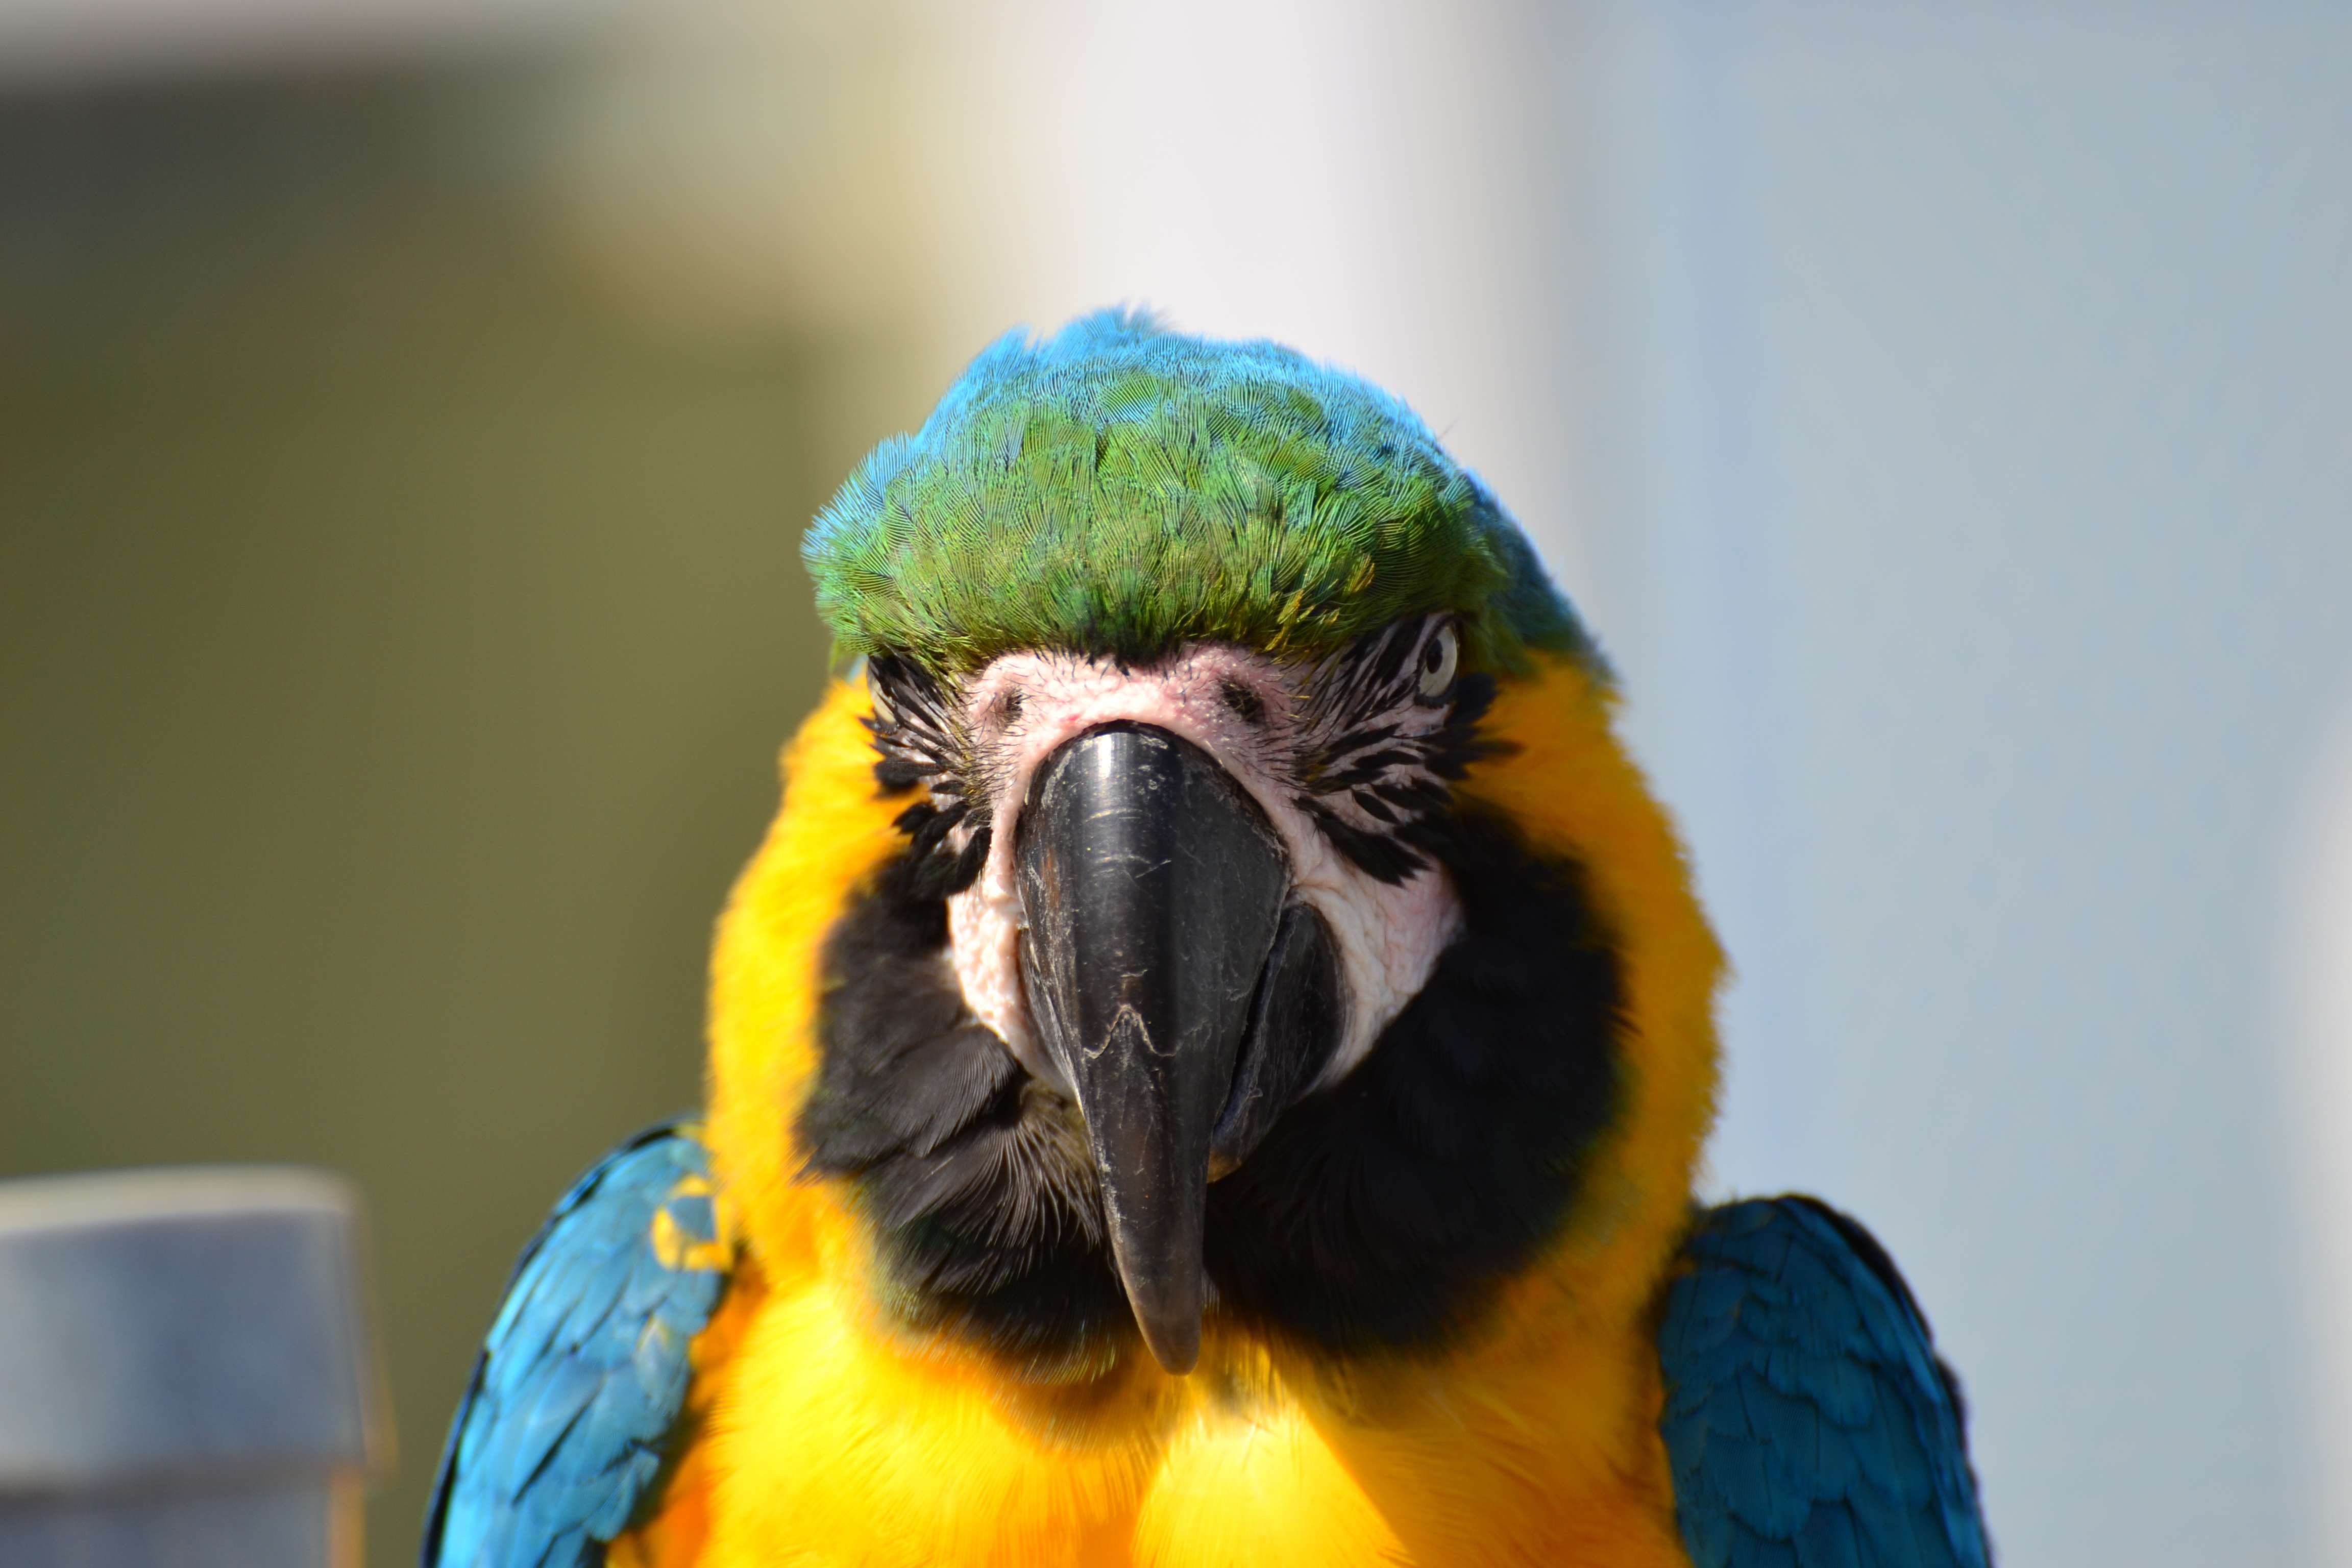
bird, wing, animal, wildlife, beak, color, blue, yellow, feather, fauna, lorikeet, macaw, close up, vertebrate, parrot, parakeet, common pet parakeet